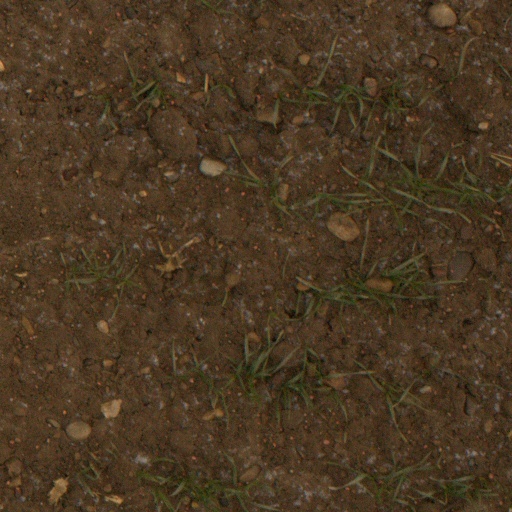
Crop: wheat